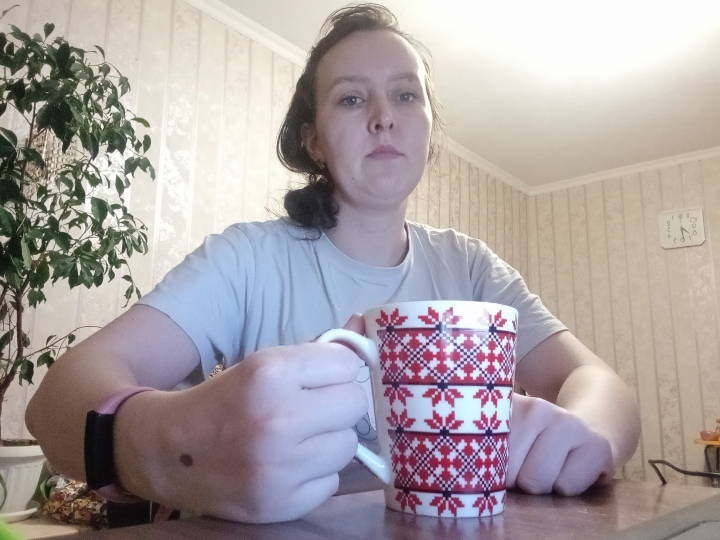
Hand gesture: no_gesture